Oxford Town Hall

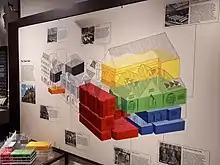
A 3D map of Oxford Town Hall, as part of an exhibit within the Museum of Oxford

The Prince of Wales opened the new building on 12 May 1897, about a month before the Diamond Jubilee of Queen Victoria. University of Oxford undergraduates were expected to mount a large demonstration for the opening, so a detachment of the Metropolitan Police Mounted Branch was deployed to reinforce the small Oxford City Police force. The Metropolitan officers were unused to Oxford undergraduates, and considered the boisterous crowd a danger. The officers attacked the crowd with batons, causing several serious injuries. The crowd reciprocated, unhorsing one officer and trampling him. A young law don, FE Smith, who had taken no part in the violence, saw police mishandling his college servant. Smith went to rescue his servant but was arrested. He became the first prisoner in one of the cells of the new police station in the new Town Hall. Smith was charged with obstructing police officers in the execution of their duty, but at his trial the young lawyer was found not guilty.